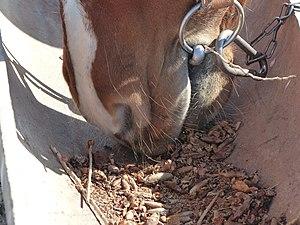
Cheval Arabe-Barbe mangeant des dattes séchées près de Tozeur, Tunisie
L′Arabe-Barbe est une race de chevaux de selle originaire du Maghreb. Issue du croisement entre l'Arabe et le Barbe, elle présente une origine génétique commune avec ce dernier. La race se constitue à la fin du XIXᵉ siècle, sous l'influence des Français, puis se perpétue localement par elle-même. Le premier stud-book Arabe-Barbe est créé en Algérie en 1948.